Victoria Bridge, Brisbane

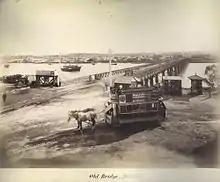
Horse tram at the northern end of the first permanent Victoria Bridge, c. 1890

Following resolution of the issue of the debt owed to the liquidators of the Bank Of Queensland in 1871, an English company, Peto, Brassey and Co, agreed to complete the bridge. The new crossing was opened on 15 June 1874 by the Governor of Queensland, George Phipps, 2nd Marquess of Normanby who gave it the name "Victoria Bridge", and was an iron structure and a toll bridge. The bridge was paid for by significant council borrowings that were to be recouped by tolls. However a lack of revenue and widespread community objections to the tolls forced its transfer to the Colonial Government. The tolls were abolished at this time. The bridge included a turning span to allow tall-masted river traffic to pass upstream. A condition of the original Bridge Act was that the bridge "would not obstruct the navigation of the river Brisbane by sea-going vessels". Over time, the swing was little used and subsequently water and gas pipes were laid across it. After the Council lost a court action in 1885 brought by a ship owner when it refused to operate the swing, the Government swiftly passed legislation fixing the bridge. The next year, tram-lines were laid along the bridge. It carried a and a diameter pipe which supplied mains water to South Brisbane. This bridge was partially washed away in the 1893 Brisbane flood. In the meantime, ferries were used to transport people and goods across the busy river. This, however, led to the capsize of the ferry ‘’Pearl’’ disaster in 1896 with the loss of more than 40 lives. A temporary wooden structure was built covering the collapsed section of the old bridge while the new bridge was being built.